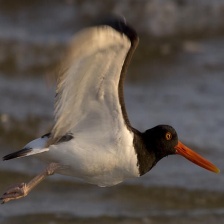
Species: OYSTER CATCHER
Scientific name: HAEMATOPUS
ImageNet parent category: oystercatcher